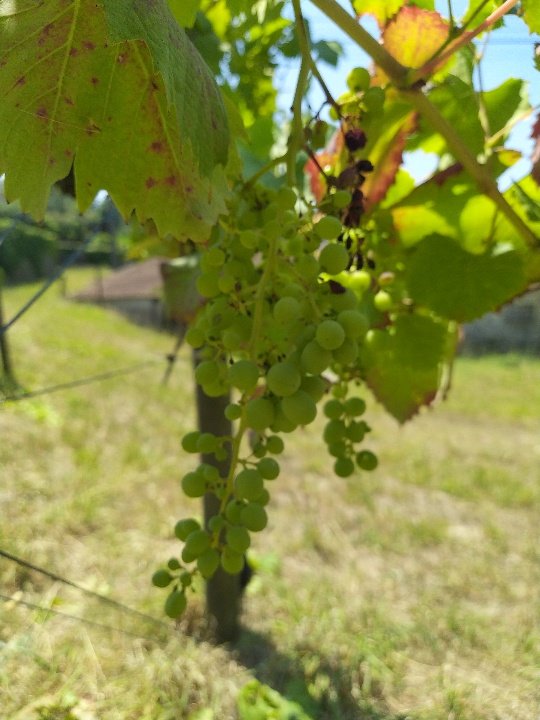
Berries visible: 66
Grape clusters: 1